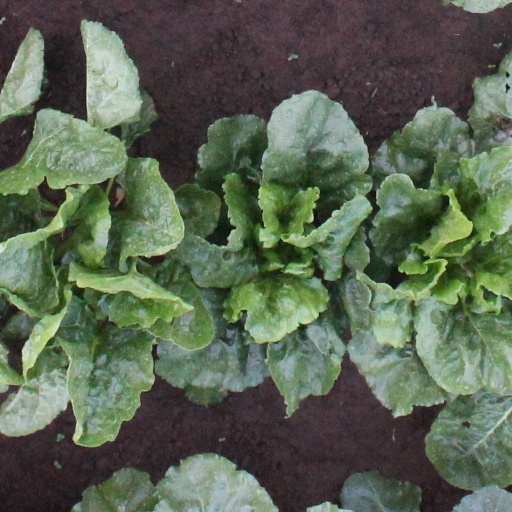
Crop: sugar beet